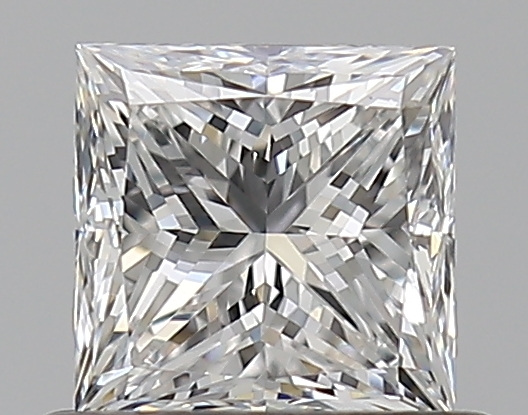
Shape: princess
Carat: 0.61
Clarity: VVS2
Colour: F
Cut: VG
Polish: EX
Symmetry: GD
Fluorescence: N
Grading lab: GIA
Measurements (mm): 4.53 x 4.52 x 3.41